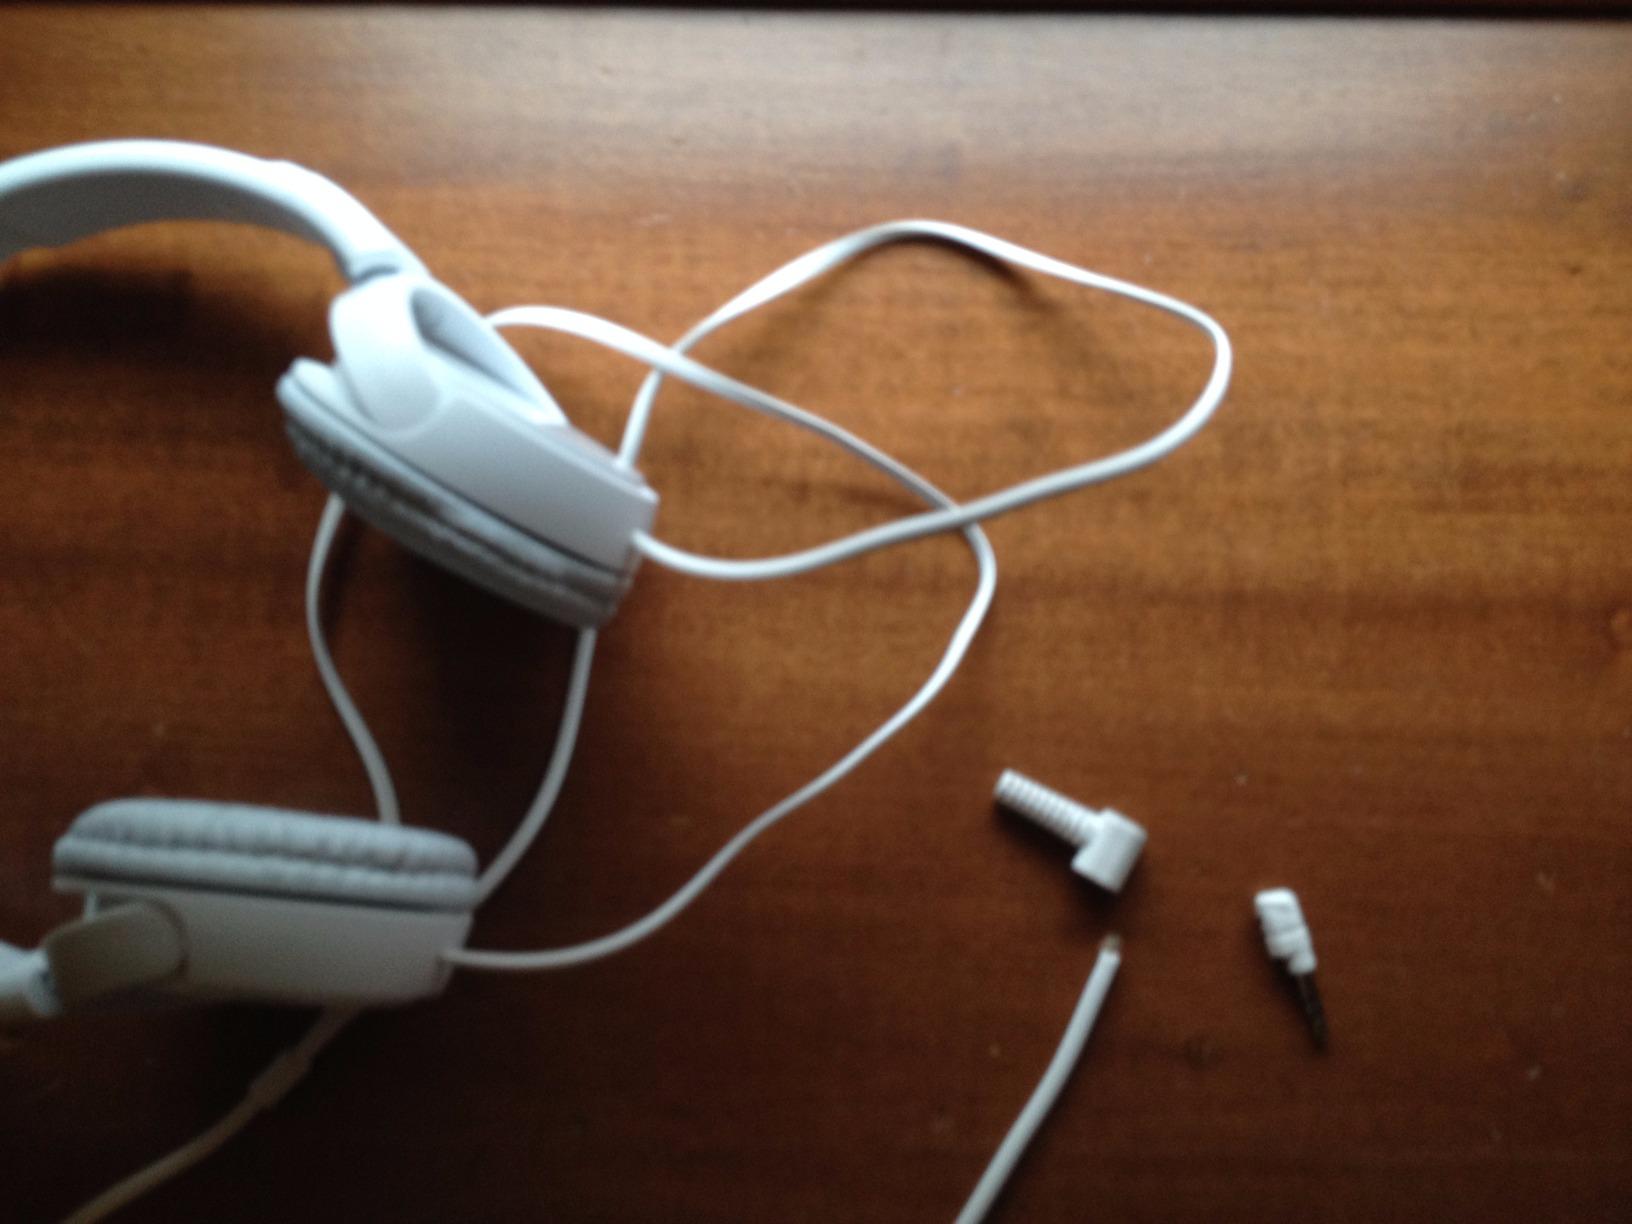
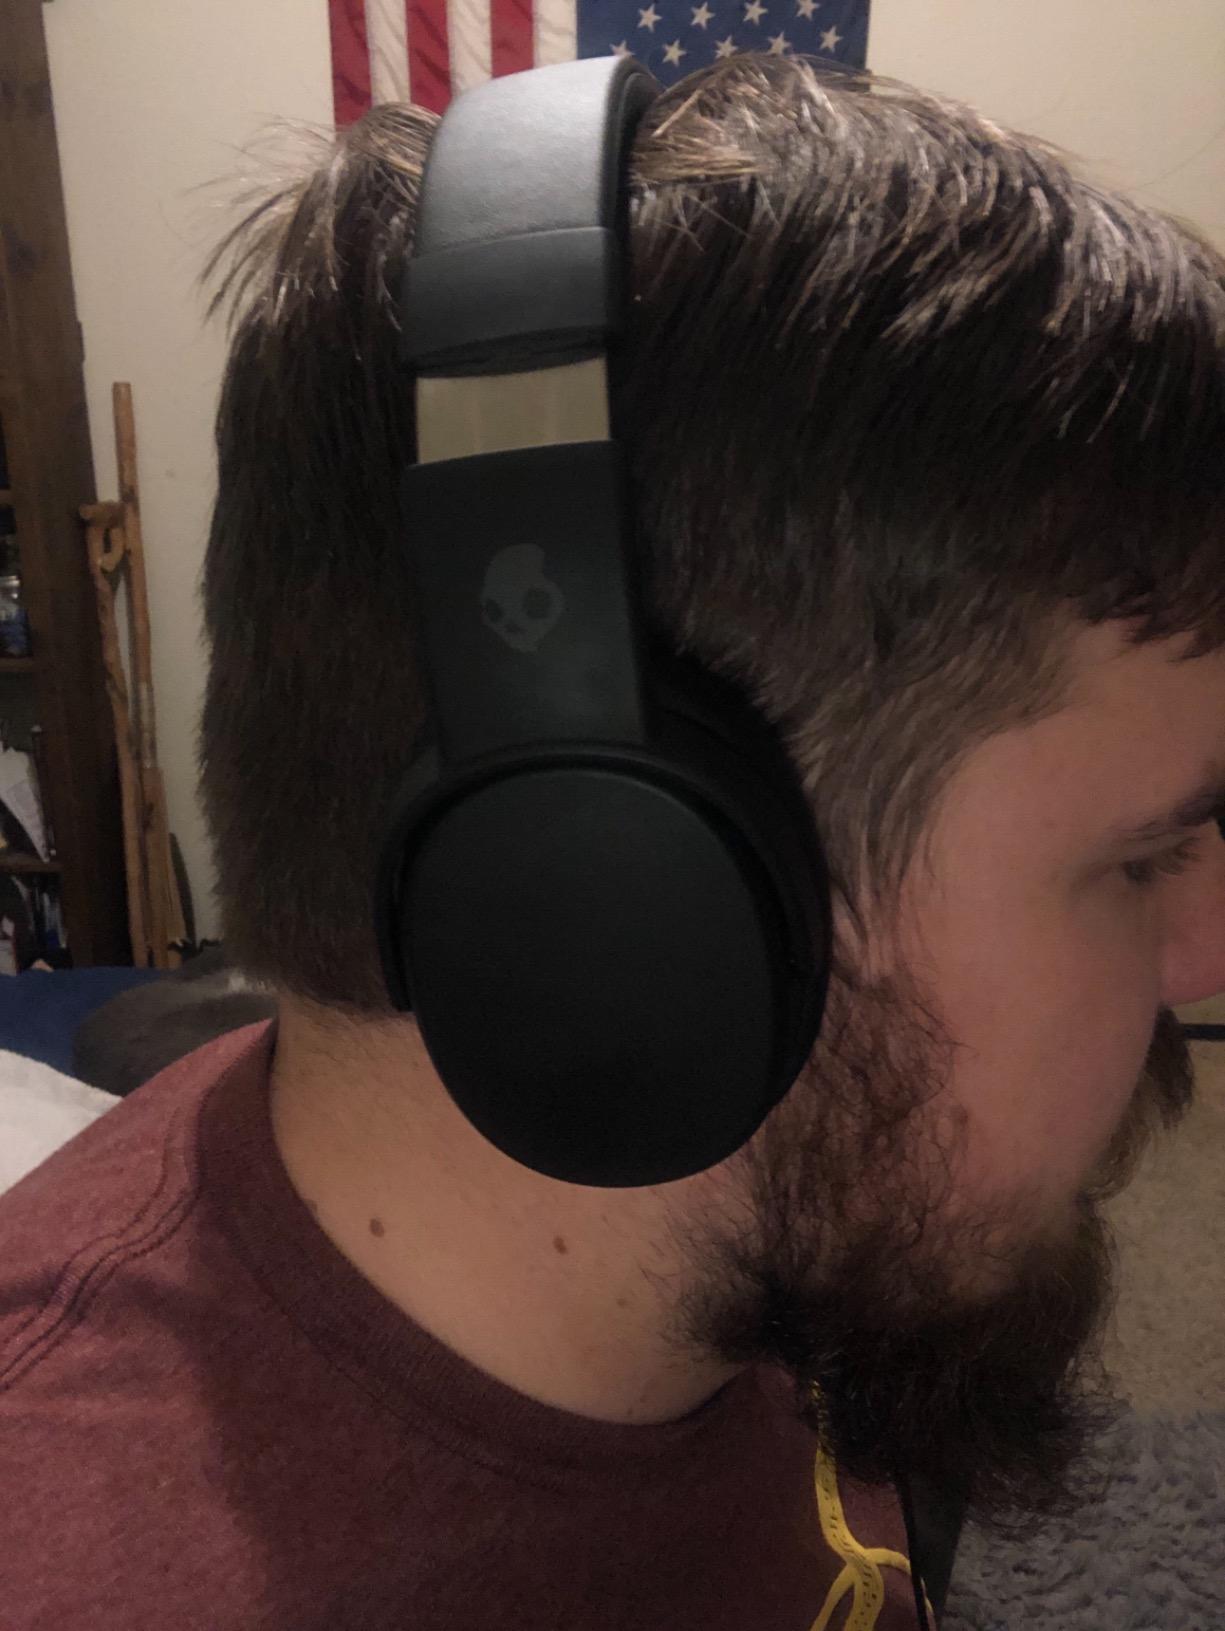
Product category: headphones
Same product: no